Mon National Day

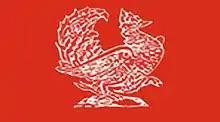
Mon flag used during the Hongsawadee Kingdom, AD 573–1757

Mon National Day (rungmoam kaun kay kaw mon) is an annual national day that commemorates the founding of Hanthawaddy kingdom. Mon National Day is celebrated by the Mon people in Myanmar and Thailand, and by overseas Mon communities. The day is held on the first waning day of the lunar month of Tabodwe ("Maik" in Mon) in the Burmese calendar, following Māgha Pūjā.